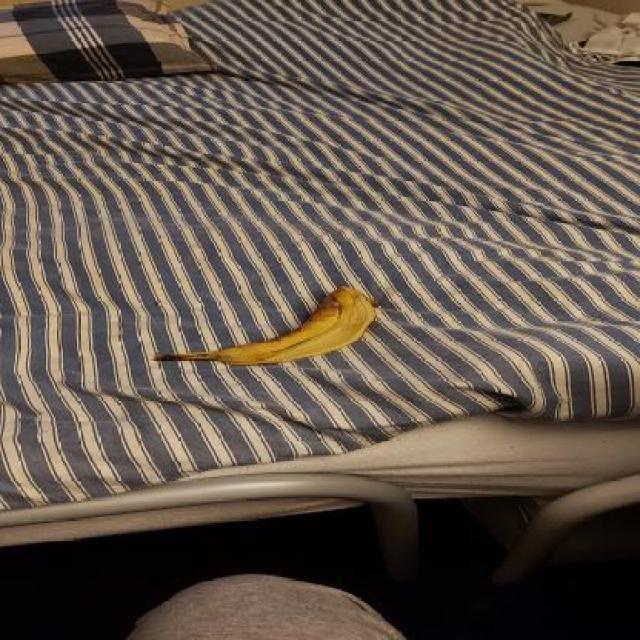
Label: bananas